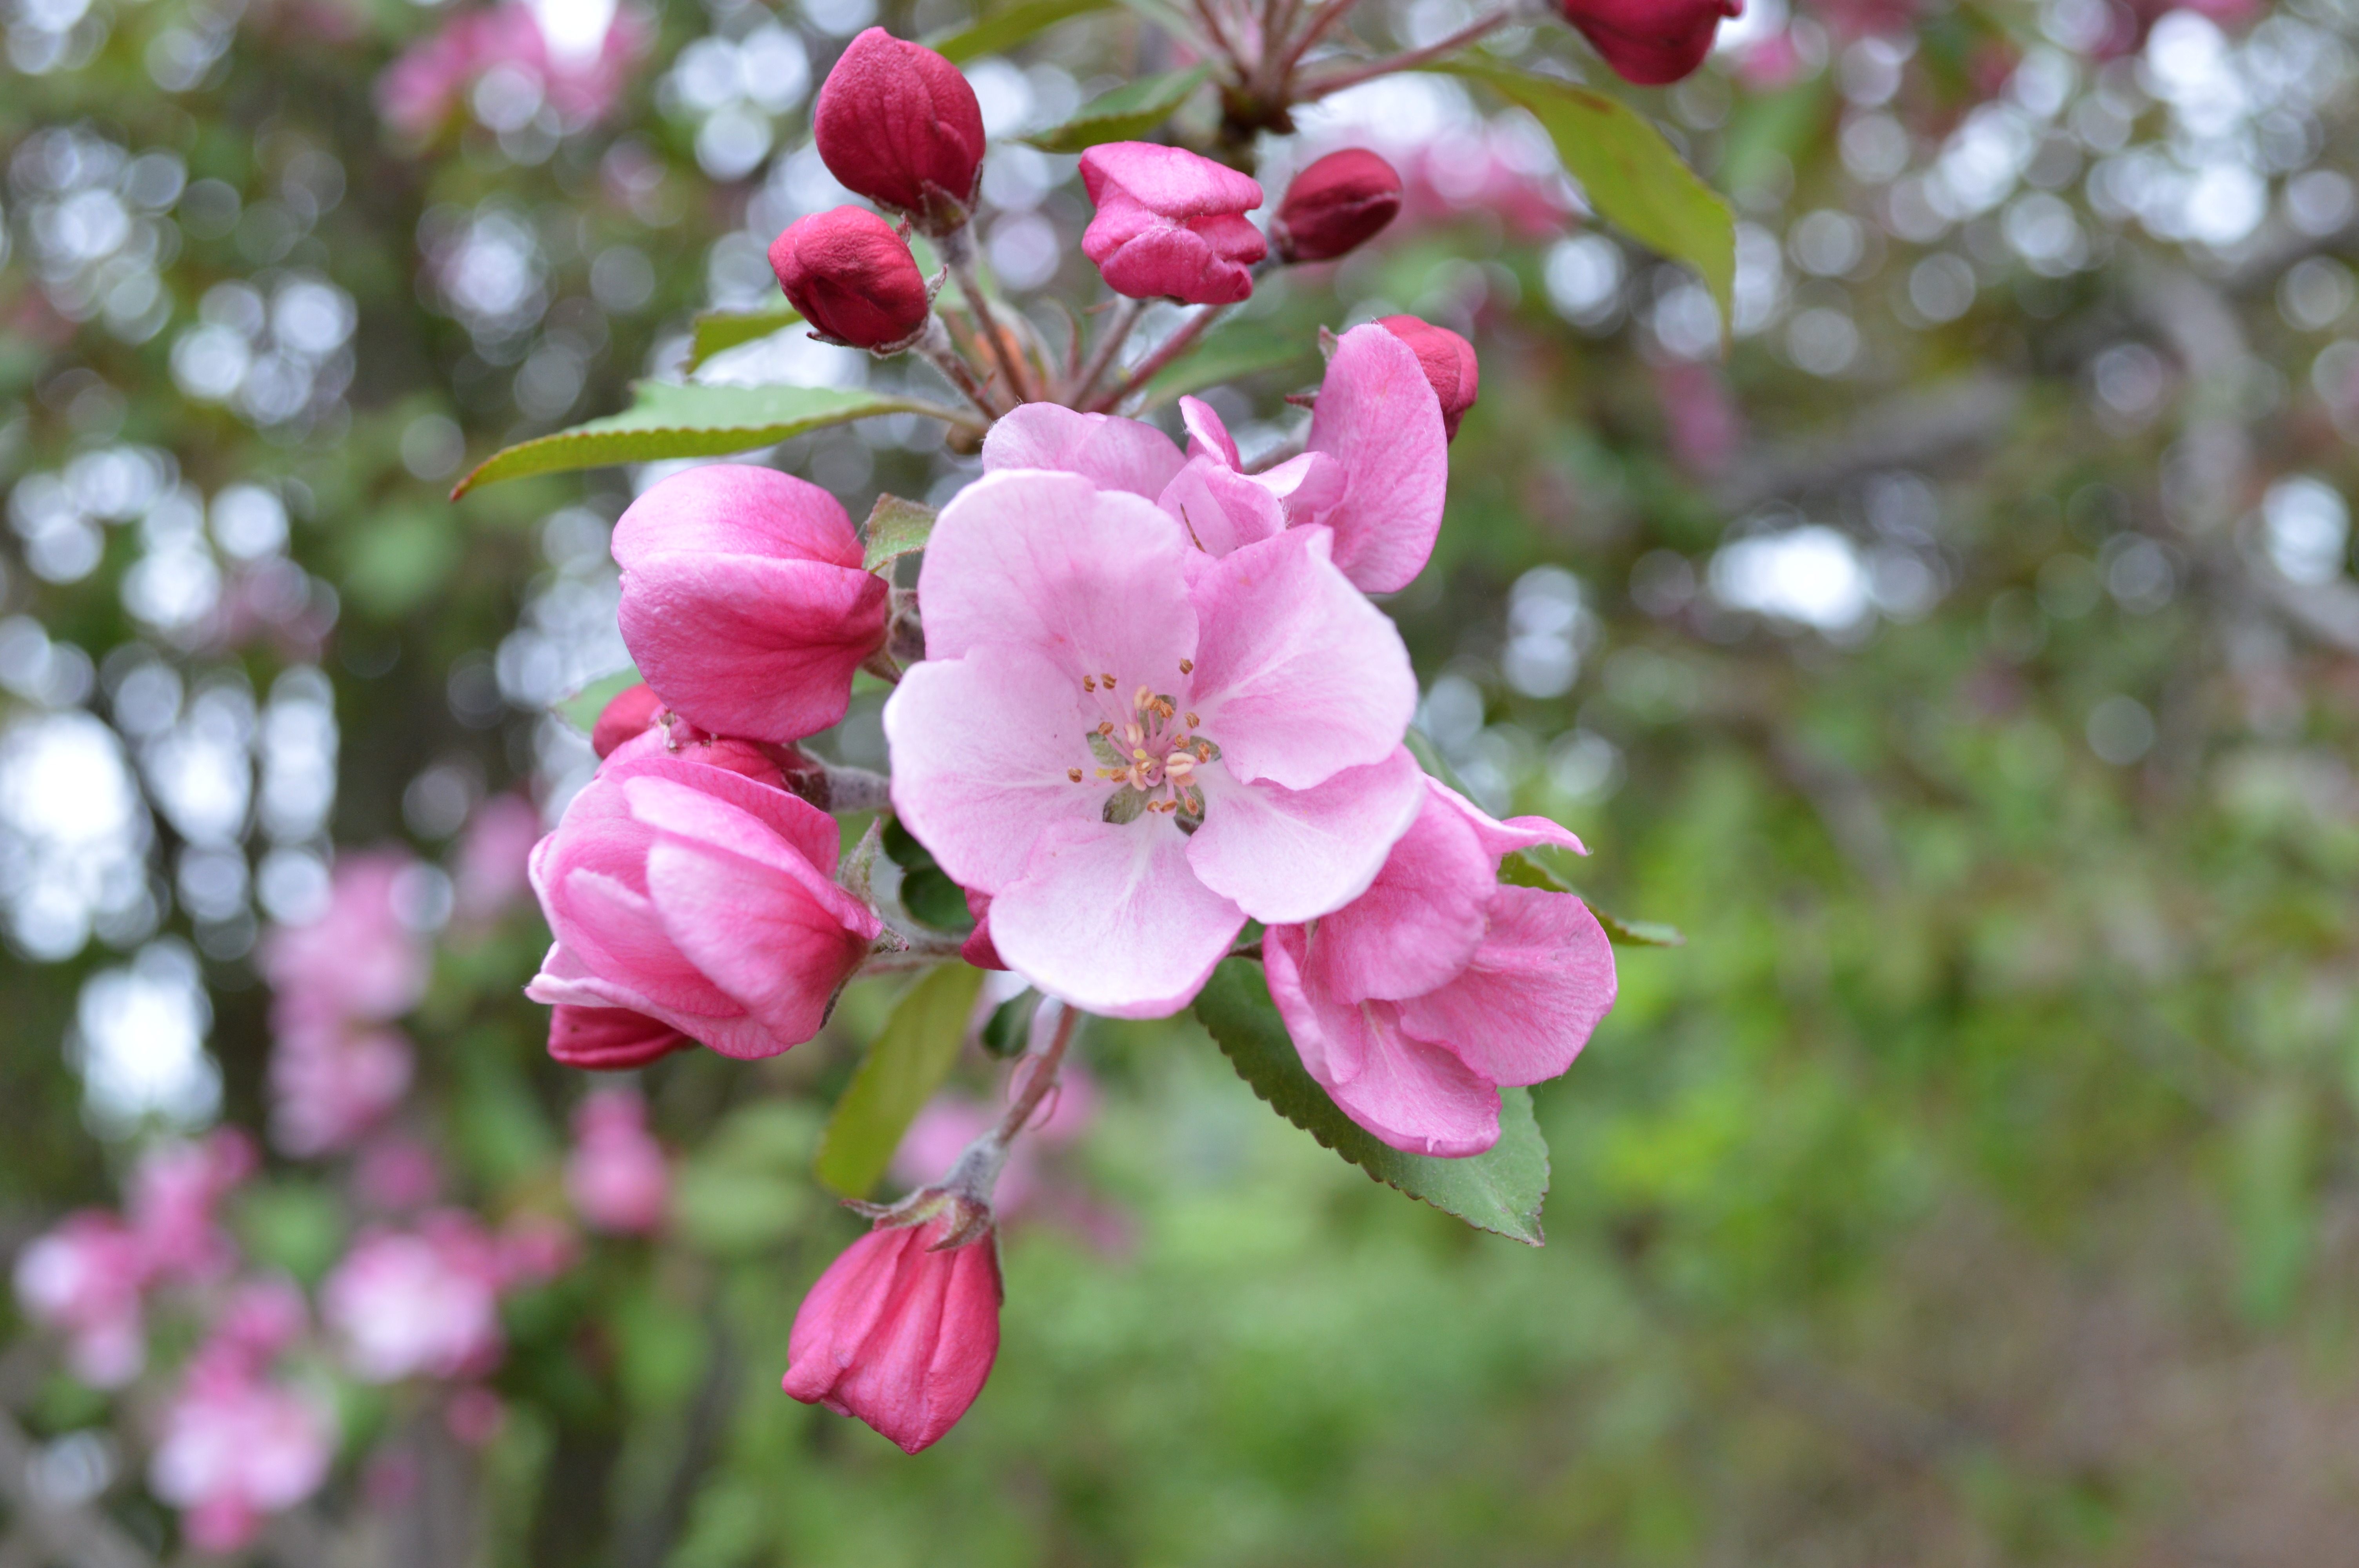
branch, blossom, plant, flower, petal, floral, spring, produce, botany, blooming, pink, flora, wildflower, trees, japanese, shrub, branches, blossoms, buds, fleurs, delicate, blooms, tender, bunch of flowers, cherry, shoots, macro photography, flowering plant, rose family, land plant